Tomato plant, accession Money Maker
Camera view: horizontal (90 deg, fisheye); turntable rotation: 270 degrees
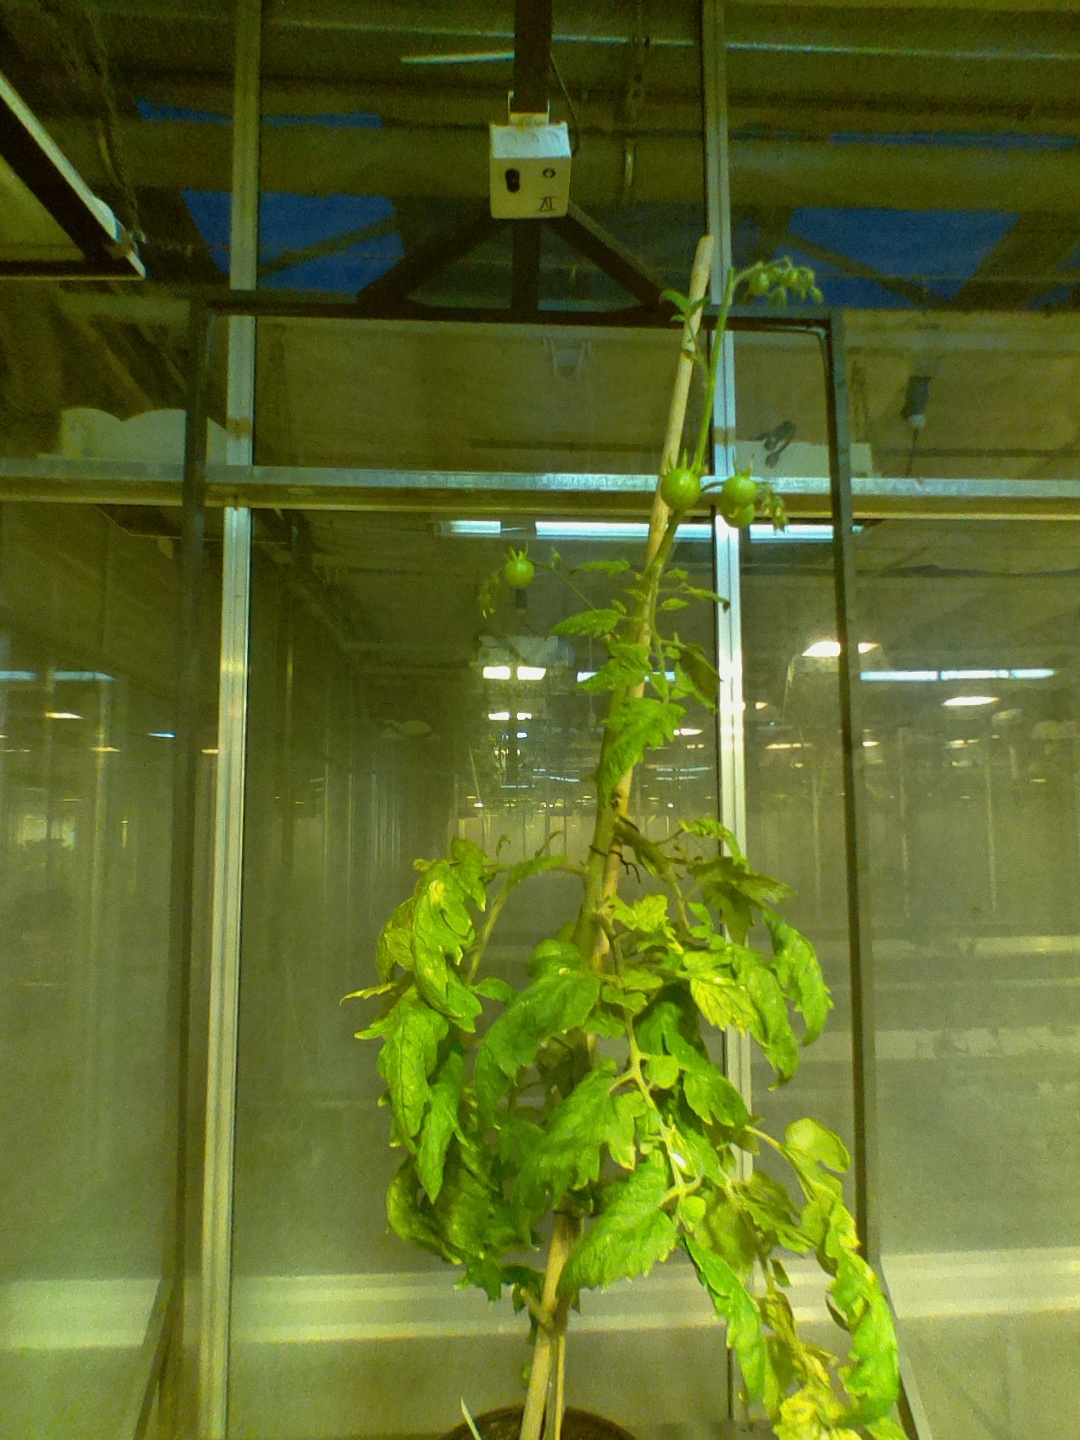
BBCH growth stage 77: 70%-80% of final fruit size